Cheque guarantee card

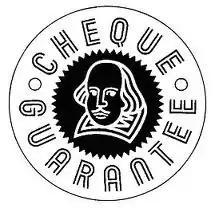
Logo of the United Kingdom domestic cheque guarantee card scheme since 1990

A cheque guarantee card or check guarantee card (American English) was an abbreviated portable letter of credit granted by a bank to a qualified depositor in the form of a plastic card that was used in conjunction with a cheque. Many ATM cards and some credit cards could also be used as cheque guarantee cards.